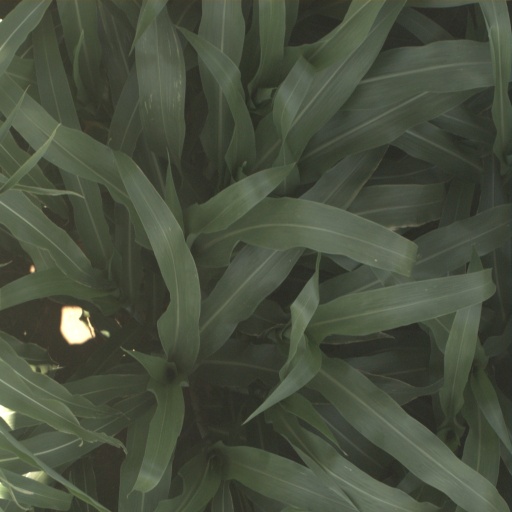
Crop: sorghum